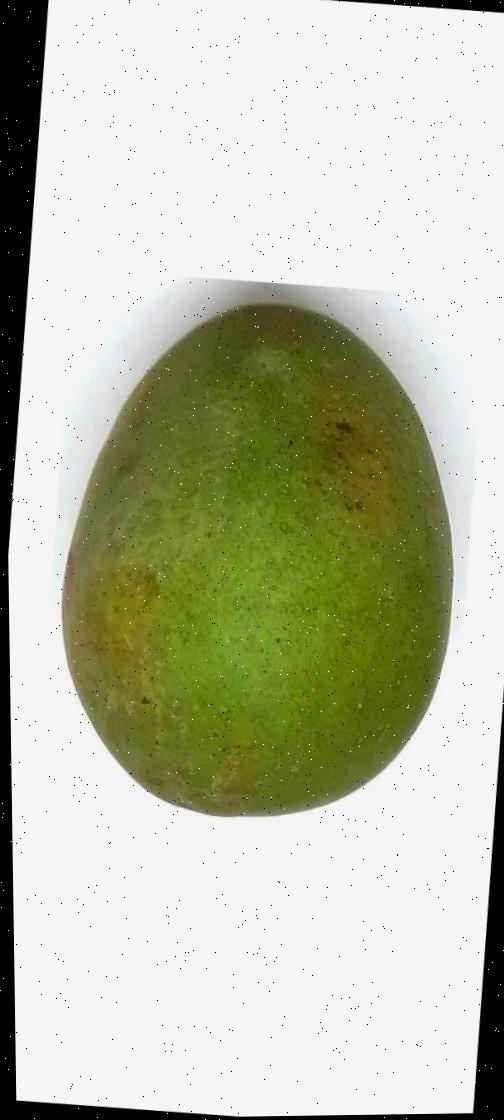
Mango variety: Himsagor